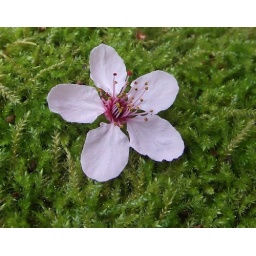
the pink against the green